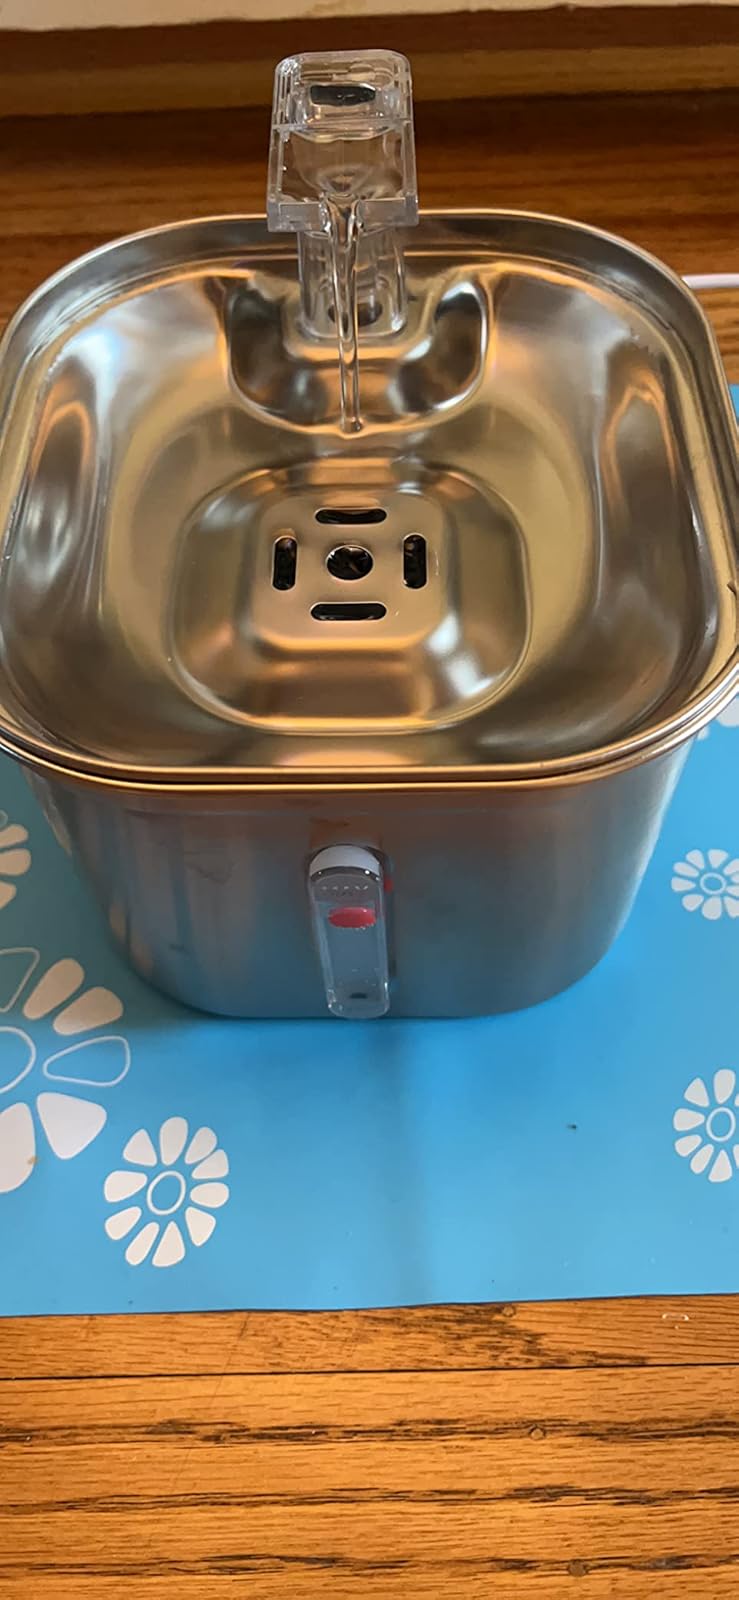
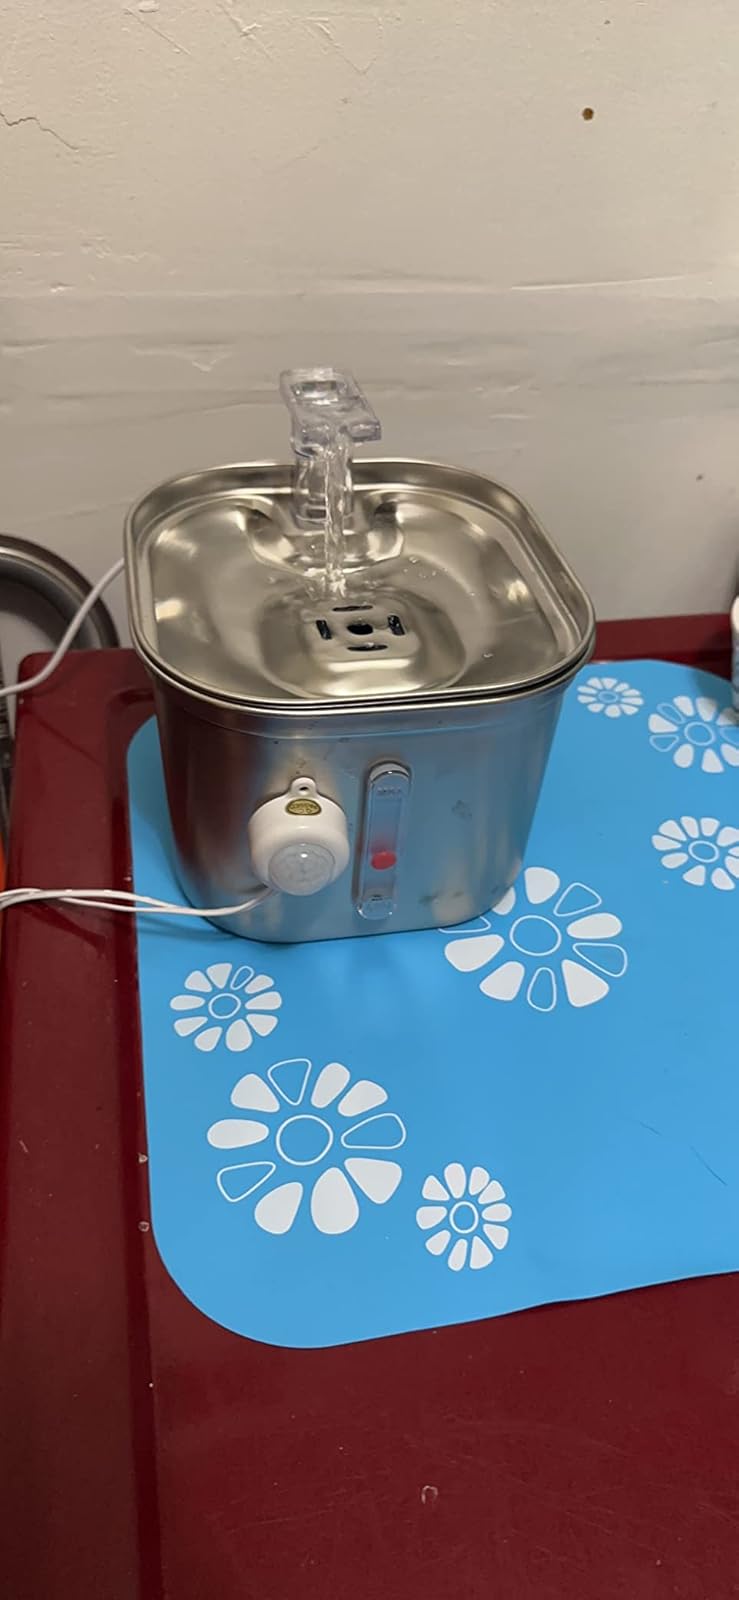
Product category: items_bowl
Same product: yes